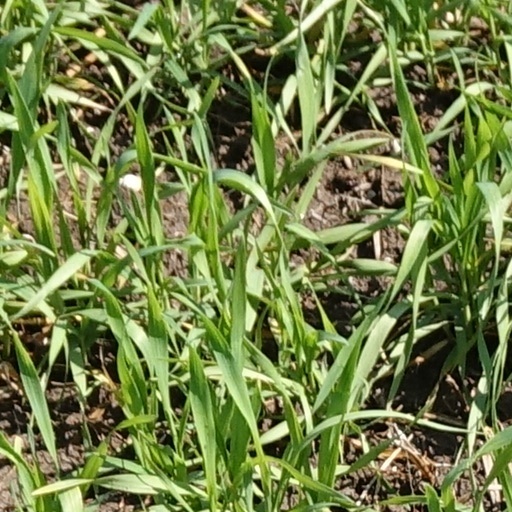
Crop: wheat